History of Pakistan (1947–present)

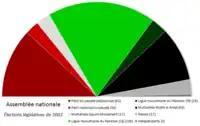
The 2002 election results with liberals, light green and white, gaining a majority for the first time in Pakistan

The presidency of Musharraf featured the arrival of liberal forces in national power for the first time in the history of Pakistan. Early initiatives were taken towards the continuation of economic liberalisation, privatisation and freedom of the media in 1999. The Citibank executive, Shaukat Aziz, returned to the country to take control of the economy. In 2000 the government issued a nationwide amnesty to the political workers of liberal parties, sidelining the conservatives and leftists in the country. Intending the policy to create a counter-cultural attack on India, Musharraf personally signed and issued hundreds of licenses to the private sector to open new media outlets, free from government influence. On 12May 2000 the Supreme Court ordered the Government to hold general elections by 12October 2002. Ties with the United States were renewed by Musharraf who endorsed the American invasion of Afghanistan in 2001. Confrontation with India continued over Kashmir, which led to a serious military standoff in 2002 after India alleged Pakistan-backed Kashmiri insurgents carried out the 2001 Indian Parliament attack.